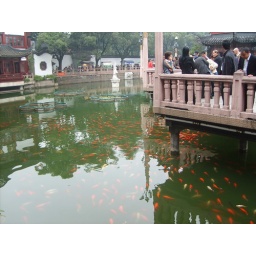
water under the bridge